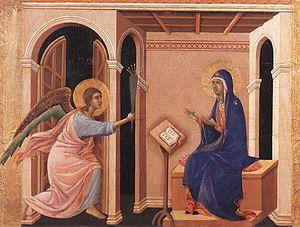
L'Annonciation est un tableau réalisé en 1344 par le peintre siennois Ambrogio Lorenzetti ; destiné à la Sala del Concistoro du Palazzo pubblico de Sienne, il est conservé aujourd'hui à la Pinacothèque nationale de Sienne.